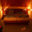
Label: bed